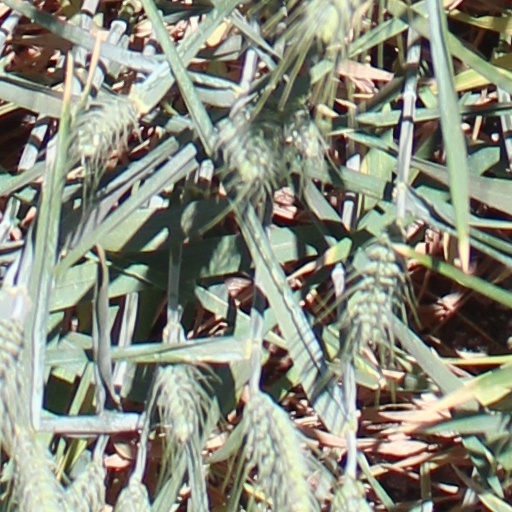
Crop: wheat